Jean-François Boyvin de Bonnetot

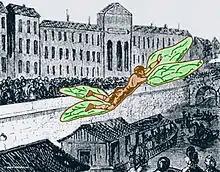
March 19, 1742

Jean-François Boyvin de Bonnetot, Marquis de Bacqueville (1688 – Paris, 7 October 1760), was a French inventor from Bacqueville-en-Caux.